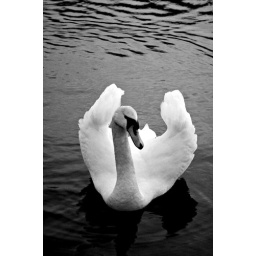
Swan in black &amp;amp; white